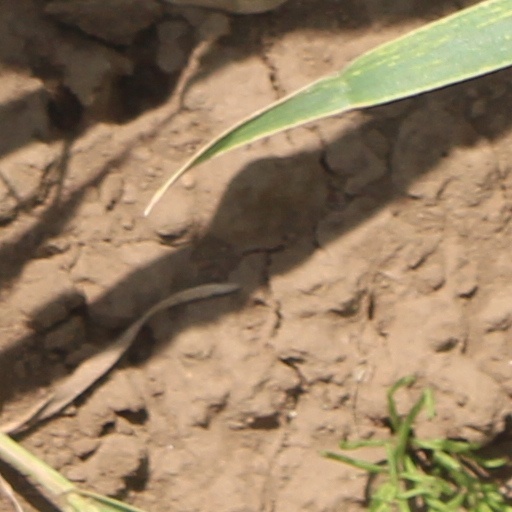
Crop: wheat